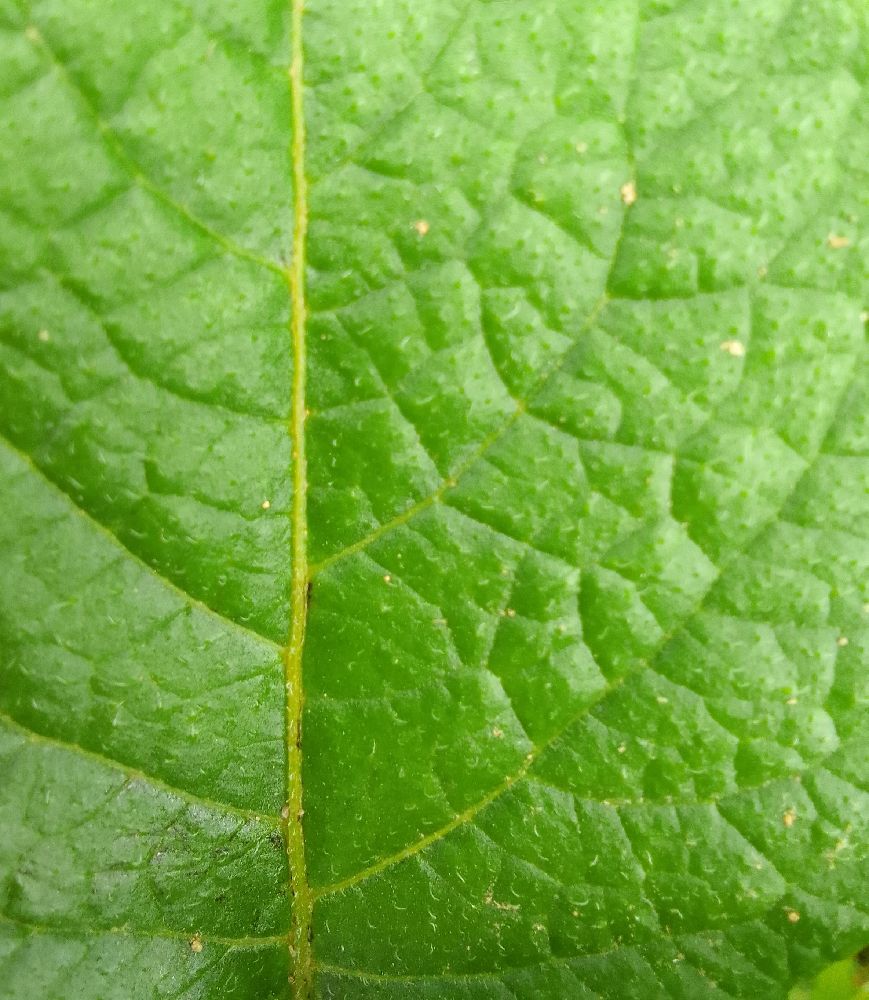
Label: Healthy